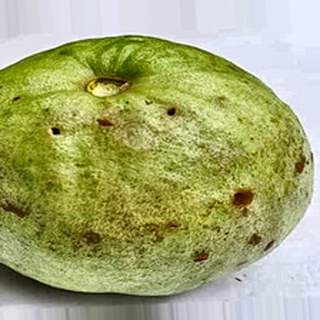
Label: guava_fruit_fly